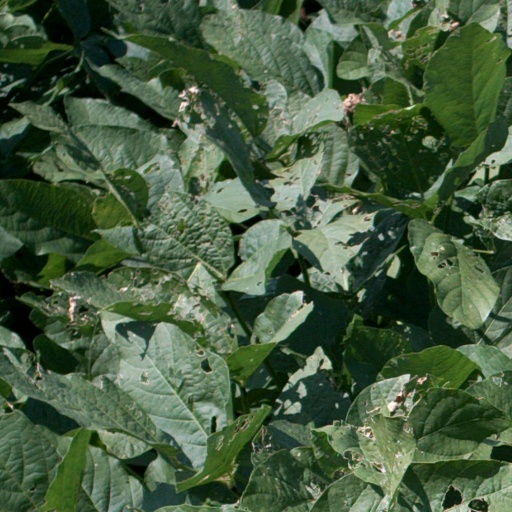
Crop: soybean